Clotilde

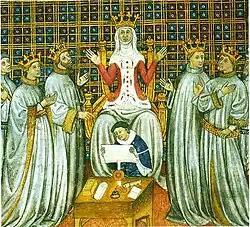
Clotilde and her sons, "Grandes Chroniques de Saint-Denis"

According to Kurth Godefriod in "The Catholic Encyclopedia", an epic about the Franks states that Clotilde incited her son Chlodomer to start a war with his cousin, Sigismund of Burgundy, in order to avenge the death of her parents. Godefroid doubts the story is true, considers it a defamation against Clotilde, and states that she arranged a truce between Clovis and Gondebad, Sigismund's father. Butler agrees, stating that sources such as the writings of Gregory of Tours have been disproven, which has "vindicated the queen from charges of ferocity and vindictiveness, little in keeping with her saintly character". According to Butler, Chlodomer captured and killed Sigismund, as well as his wife and children, but Chlodomer was killed by Sigismund's brother. Clotilde adopted her son's three young boys, but was induced to send the children to her other sons, who had the two oldest killed. The youngest boy, Clodoald, was saved and later became a monk in Paris, at the monastery in Nogent-sur-Marne, which was later renamed in his honour. According to Dunbar, the husband of Clotilde's daughter at one point sent a blood-stained veil to her brothers; her brother Childebert retaliated against him, pillaging his towns, and brought his sister away from her husband, but she died on the way to Paris.